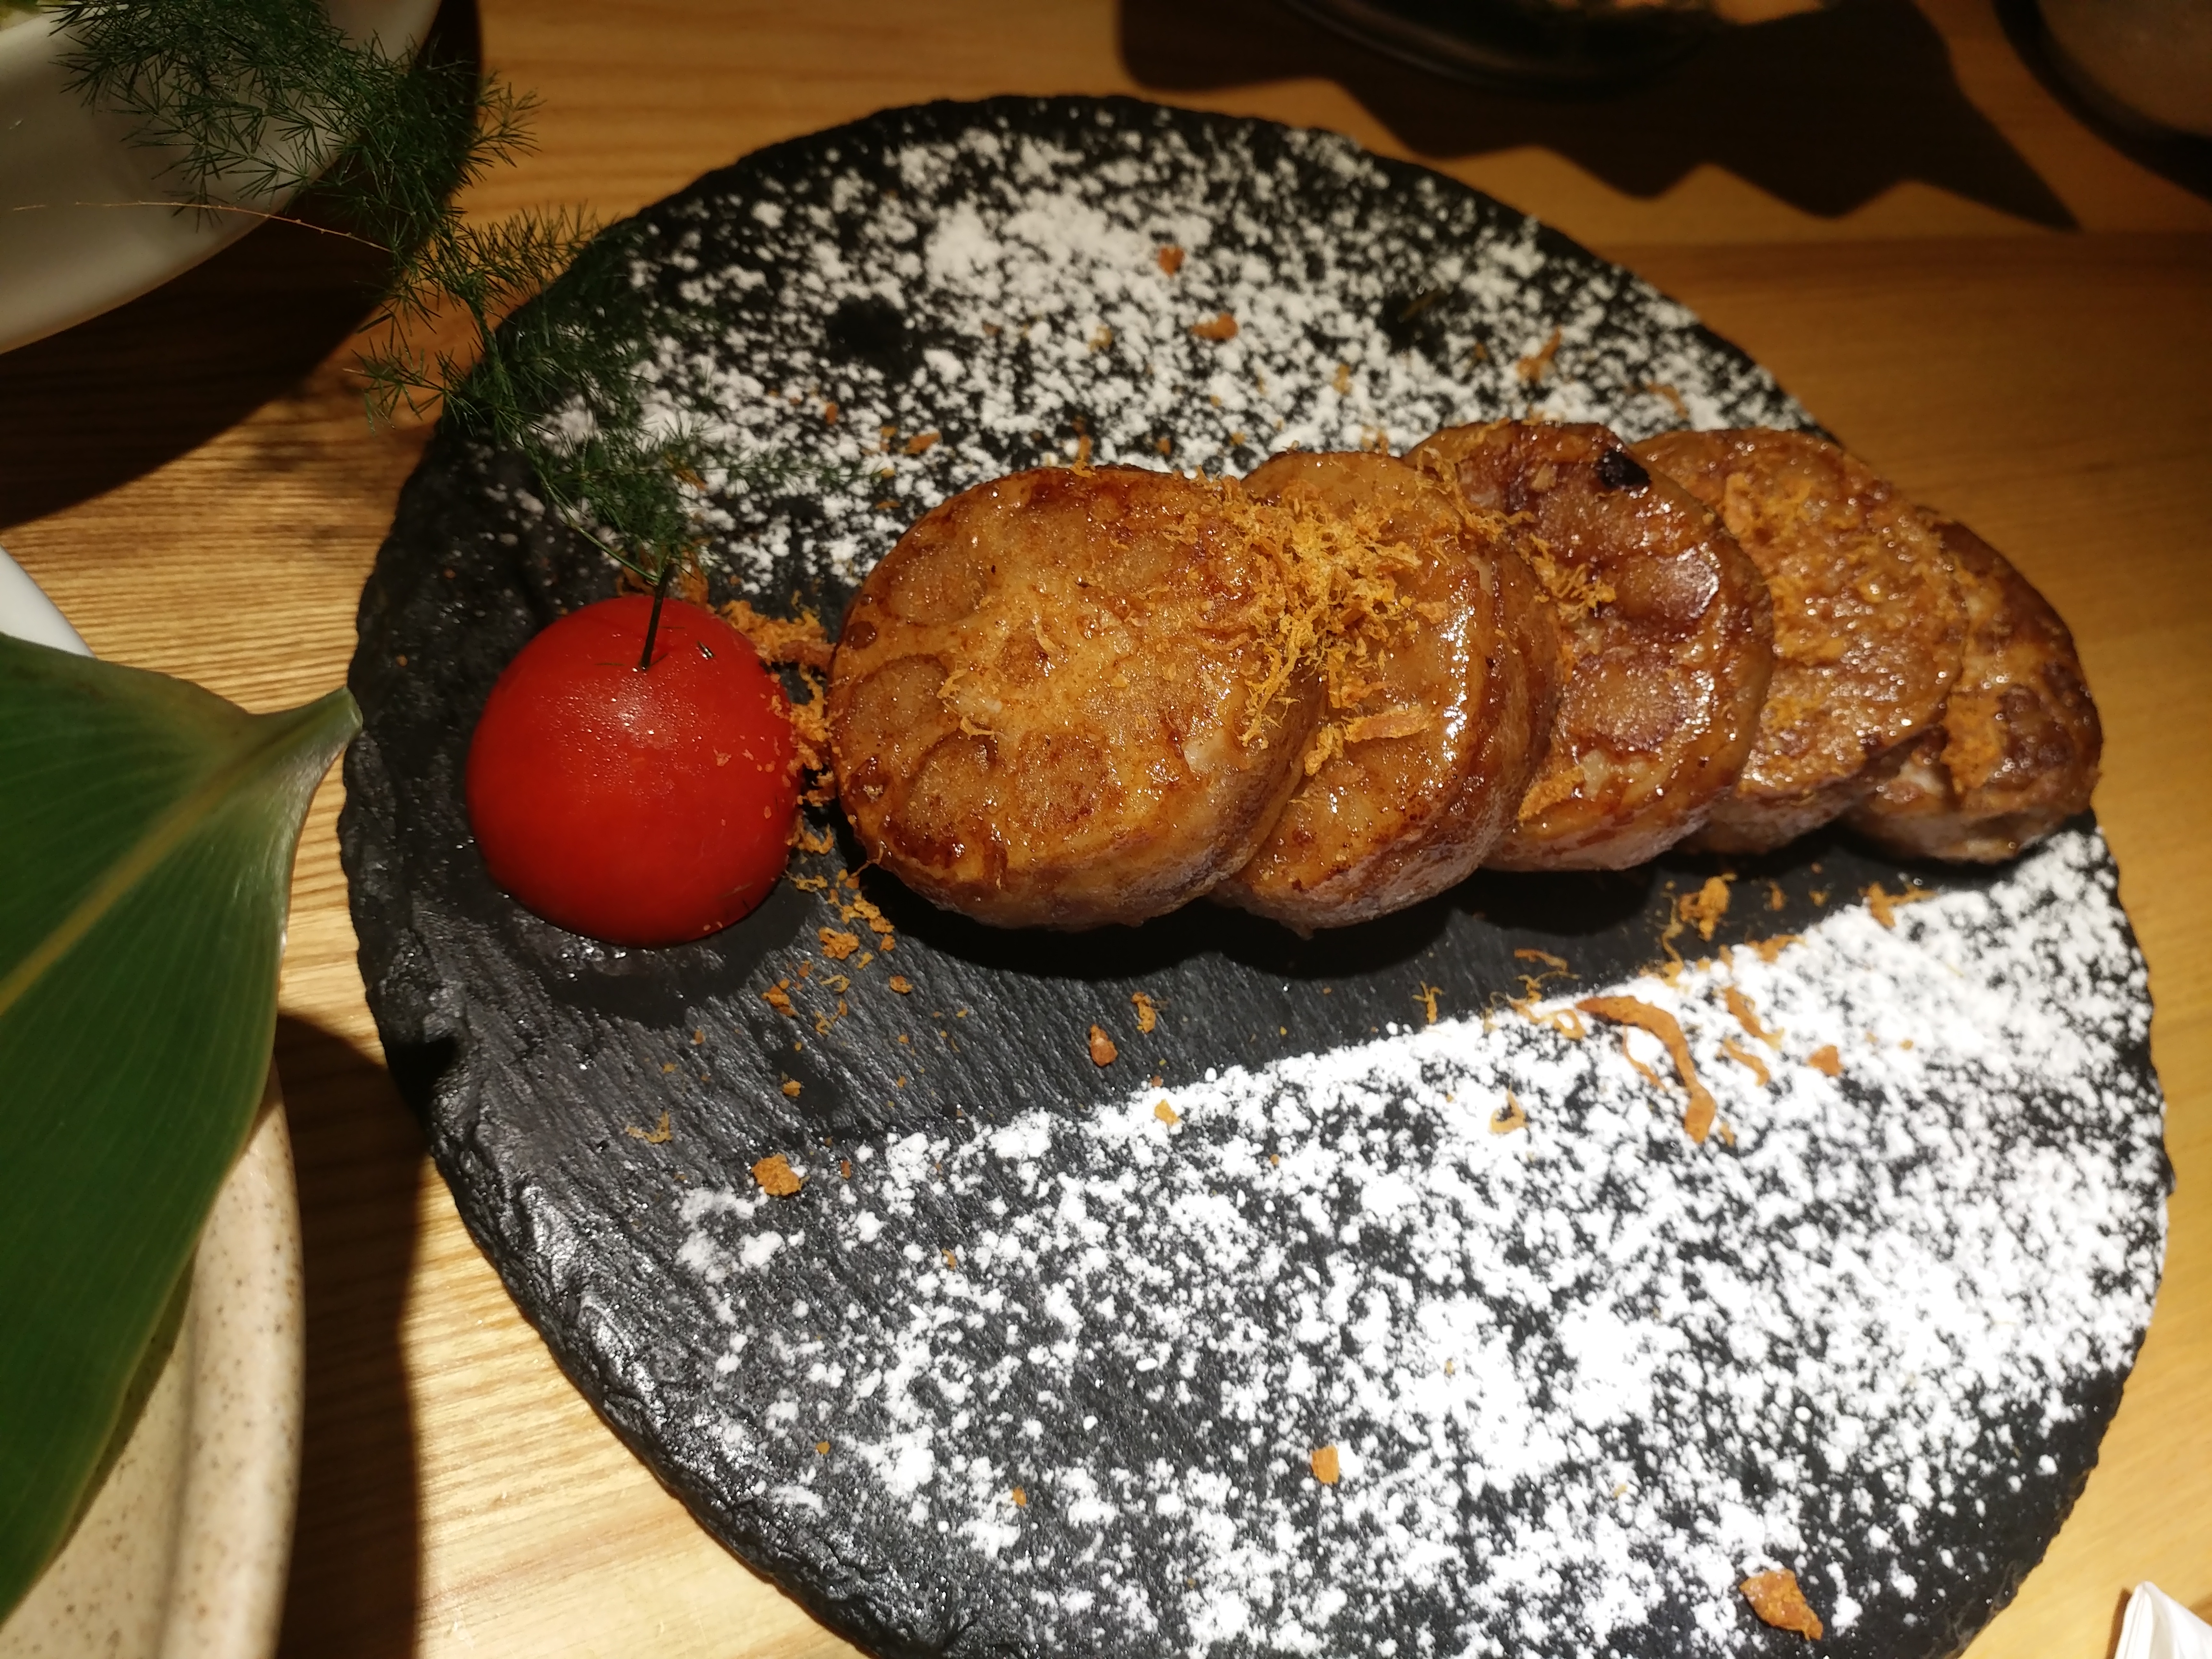
lotus, the lotus root, food, chinese, cold dishes, mung bean, bean, vegetable, snow, restaurant, tableware, ingredient, recipe, plum tomato, plate, cuisine, dishware, staple food, dish, baked goods, bush tomato, produce, cooking, roasting, sourdough, cherry tomatoes, bread, meat, gluten, platter, loaf, cake, finger food, comfort food, baking, dessert, natural foods, fried food, garnish, grilling, whole grain, churrasco food, solanales, barbecue, tomato, sweetness, pastry, bread roll, outdoor grill, knife, superfood, vegan nutrition, side dish, bun, nightshade family, kitchen knife, breakfast, meal, pumpernickel, vegetarian food